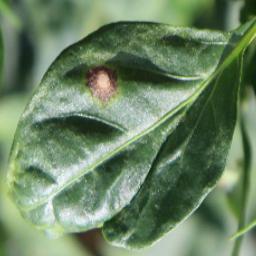
Label: cercospora